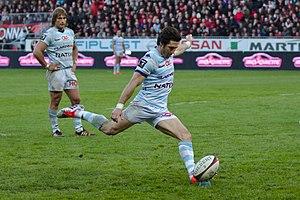
Maxime Machenaud, né le 30 décembre 1988 à Bordeaux, est un joueur français de rugby à XV qui joue au poste de demi de mêlée. Il évolue depuis 2012 au Racing 92.